Reaghan, County Tyrone

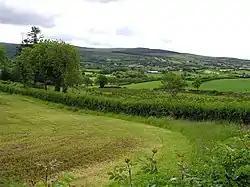
Reaghan townland in 2008

Reaghan is a townland in County Tyrone, Northern Ireland. It is situated in the barony of Strabane Upper and the civil parish of Cappagh and covers an area of 567 acres.